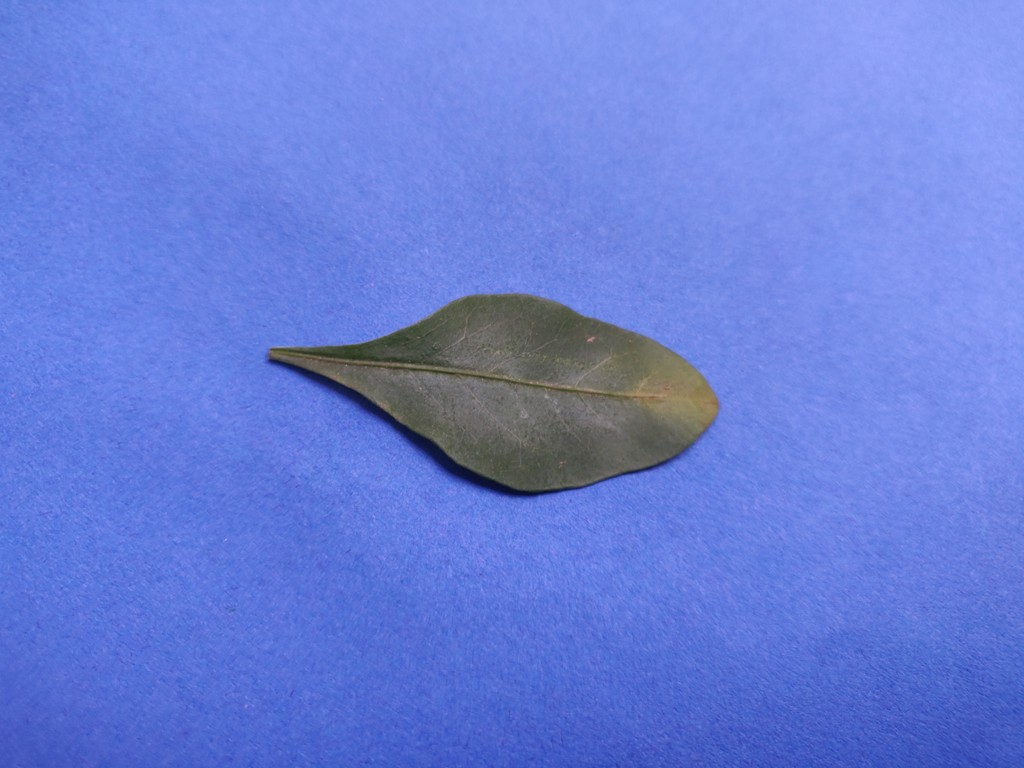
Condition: Unhealthy
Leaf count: single
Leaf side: front